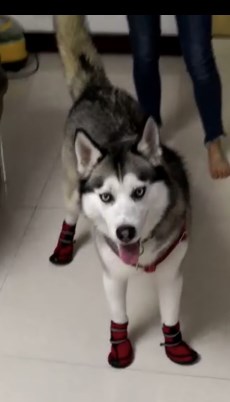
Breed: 1160-n000003-Siberian_husky